Fort Gaspareaux

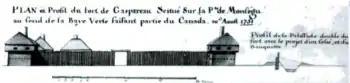
Fort Gaspereaux, 1751

Despite the British Conquest of Acadia in 1710, Nova Scotia remained primarily occupied by Catholic Acadians and Mi'kmaq. Father Le Loutre's War began when Edward Cornwallis arrived to establish Halifax with 13 transports on June 21, 1749. The British quickly began to build other settlements. To guard against Mi'kmaq, Acadian and French attacks on the new Protestant settlements, British fortifications were erected in Halifax (1749), Dartmouth (1750), Bedford (Fort Sackville) (1751), Lunenburg (1753) and Lawrencetown (1754).